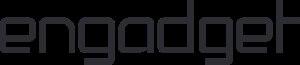
Engadget est un réseau multilingue de dix blogues consacrés à l'actualité technologique et aux gadgets électroniques, propriété du groupe AOL. Quatre de ces blogues sont rédigés en anglais et six dans d'autres langues, chacun dispose d'une équipe éditoriale dédiée. En 2010, Engadget était considéré comme un des meilleurs blogues par le magazine américain Time.